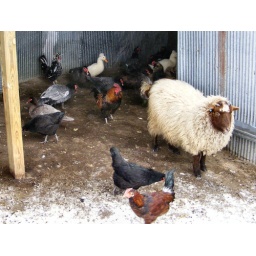
The ducks and a lot of the chickens spend a lot of the day in the sheep shed out of the snow.